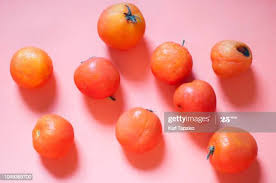
Label: trash